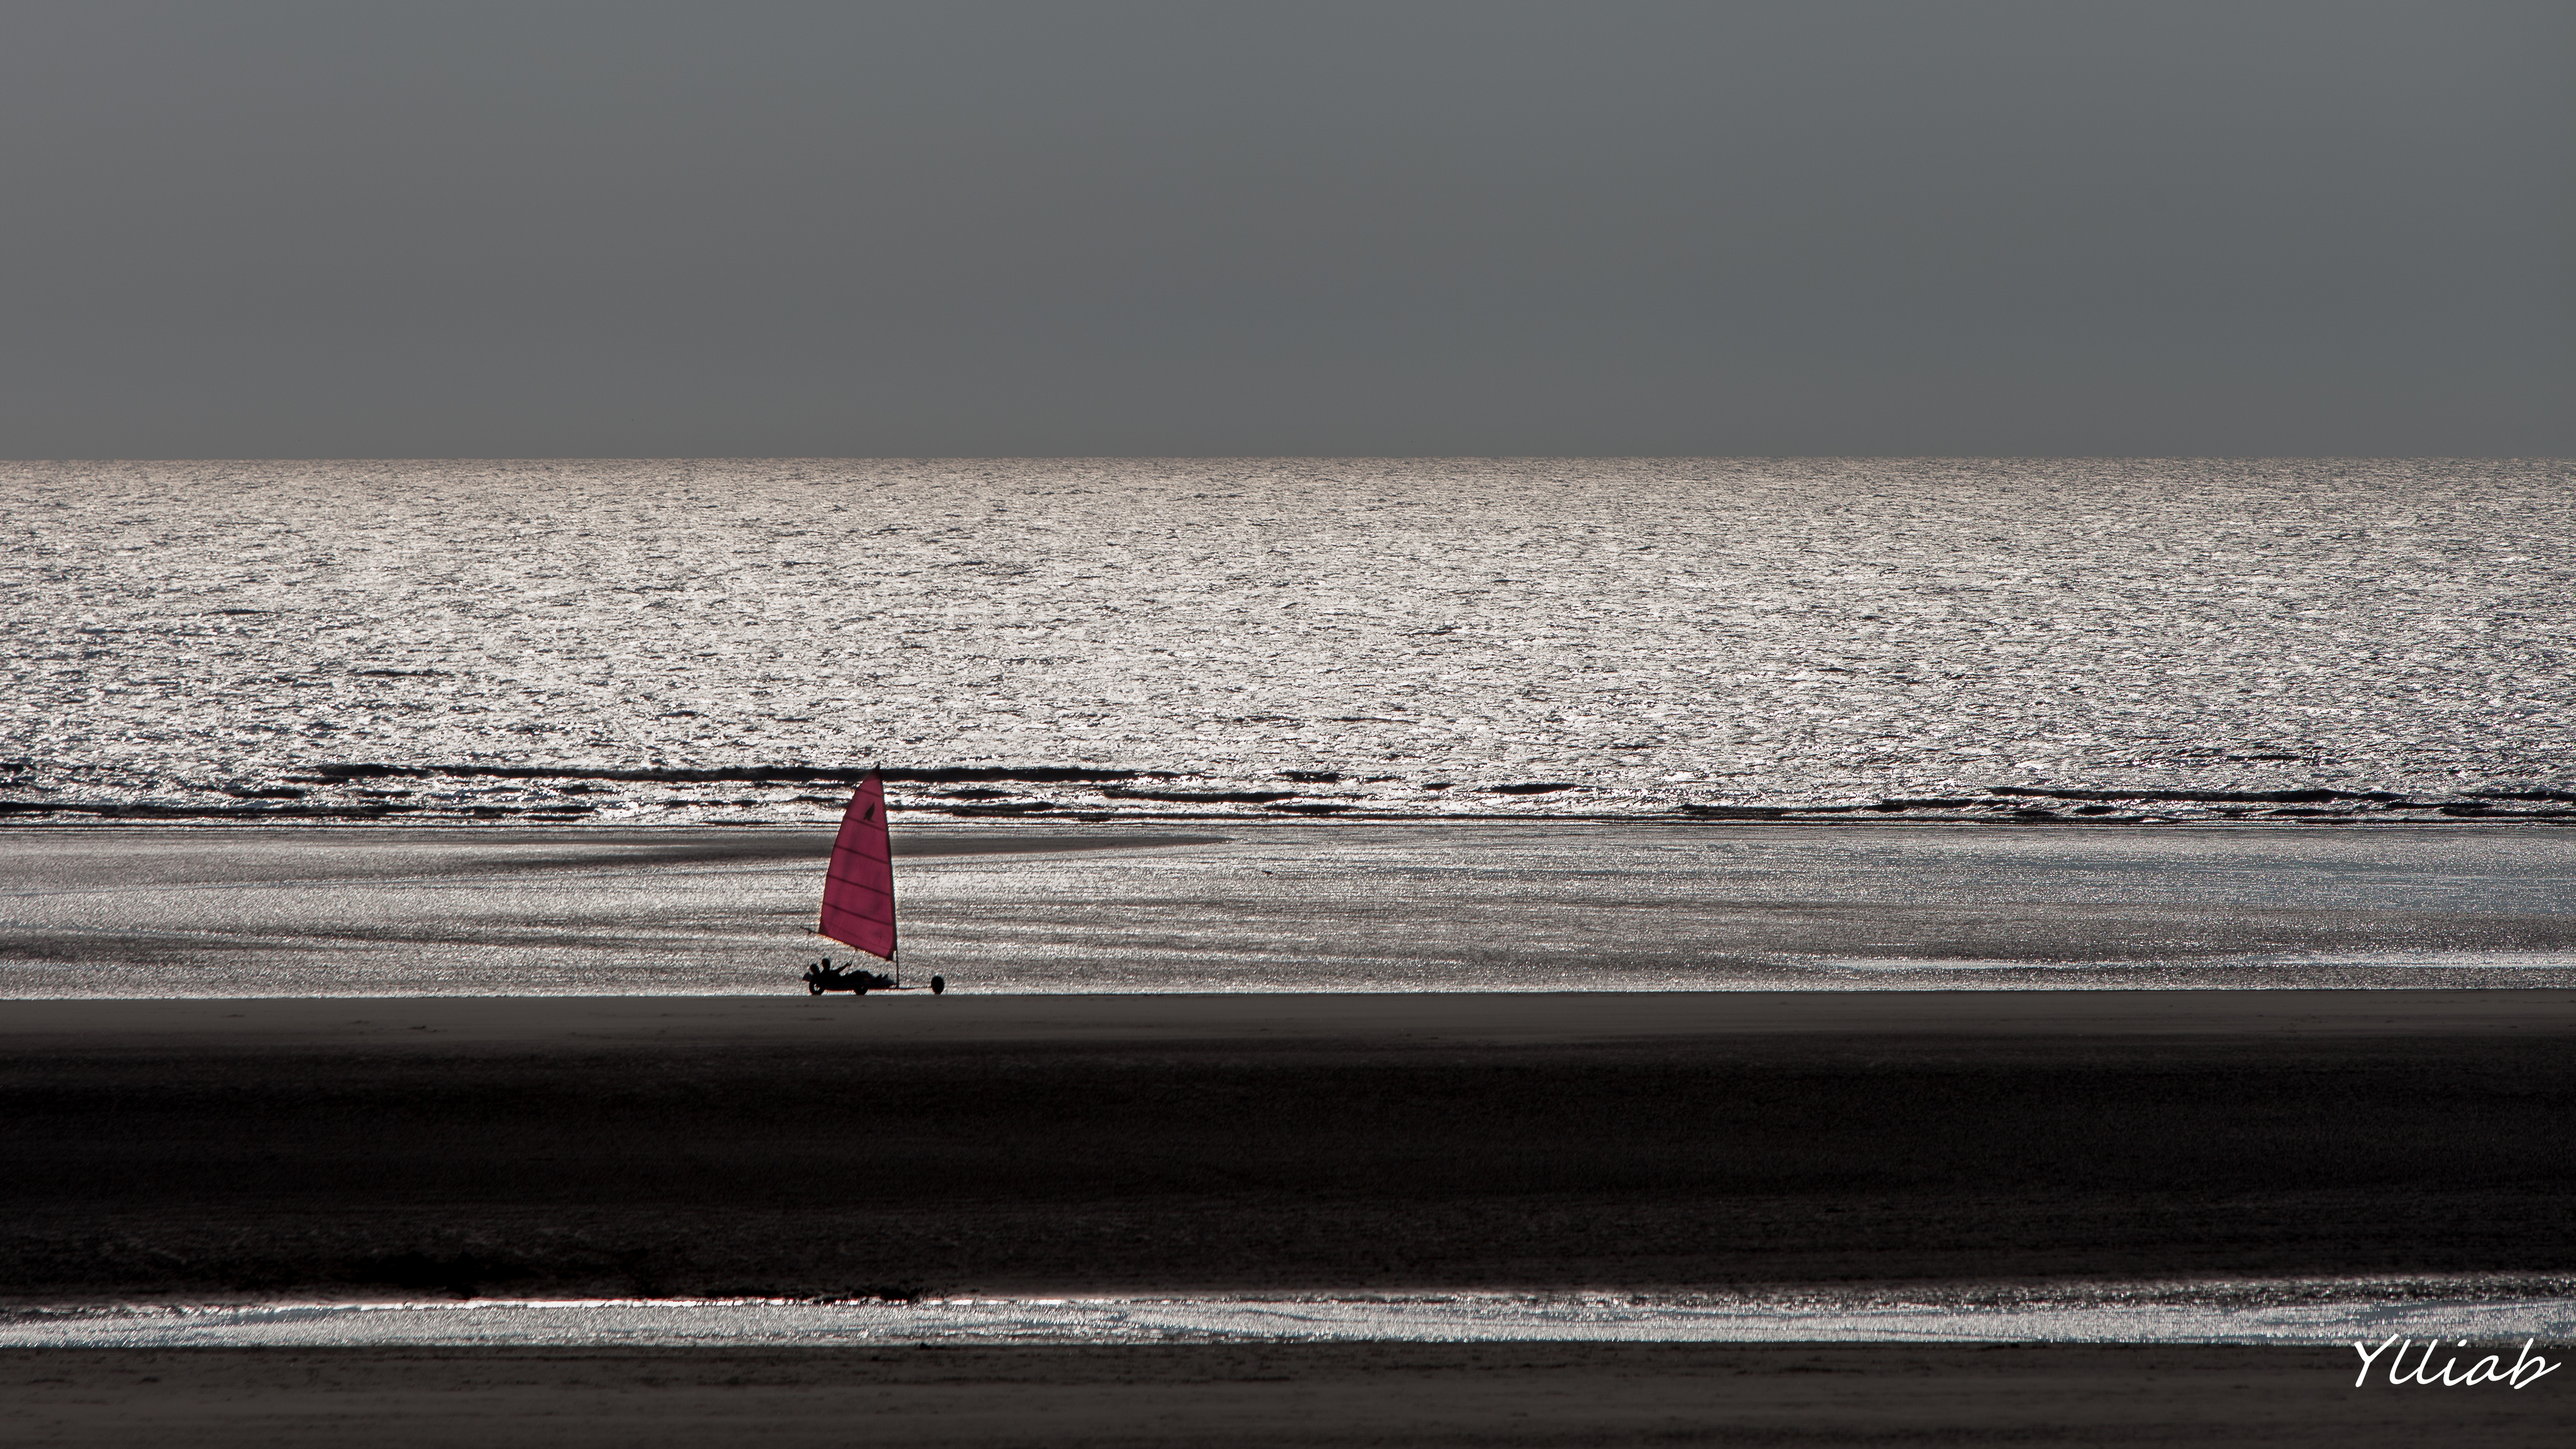
beach, sea, coast, water, sand, ocean, horizon, morning, shore, wave, wind, photo, reflection, canon, professional, monochrome, body of water, plage, french, ylliab, ylliabphoto, laphotographiesimple, photographe, professionnel, berck, charavoile, mudflat, atmospheric phenomenon, wind wave